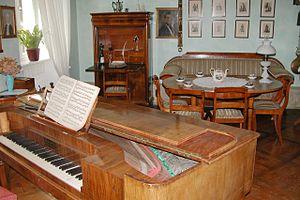
L'écomusée Roscheider Hof est un musée en plein air inauguré en 1976 à Konz. Le musée se trouve sur une hauteur dans la vallée de la Moselle dans le Stadtteil de Konz-Roscheid à la frontière territoriale avec la ville de Trèves. Elle a pour vocation la présentation de la culture rurale de la région de la Moselle et Sarre, à laquelle appartiennent l’Eifel, le Hunsrück et la Sarre ainsi qu'une partie du Luxembourg et de la Lorraine. Avec sa surface d’exposition de 4 000 m² et ses 22 ha de site à l’air libre, ce musée est l’un des plus grands de sa catégorie en Allemagne. L’intérêt pour les expositions telles que un petit monde en étain, les jouets du monde entier et les plaques à taques va au-delà des limites de la région. Le responsable du musée est l’association Volkskunde- und Freilichtmuseum Roscheider Hof, Konz e. V. comptant en son sein plus de mille membres.